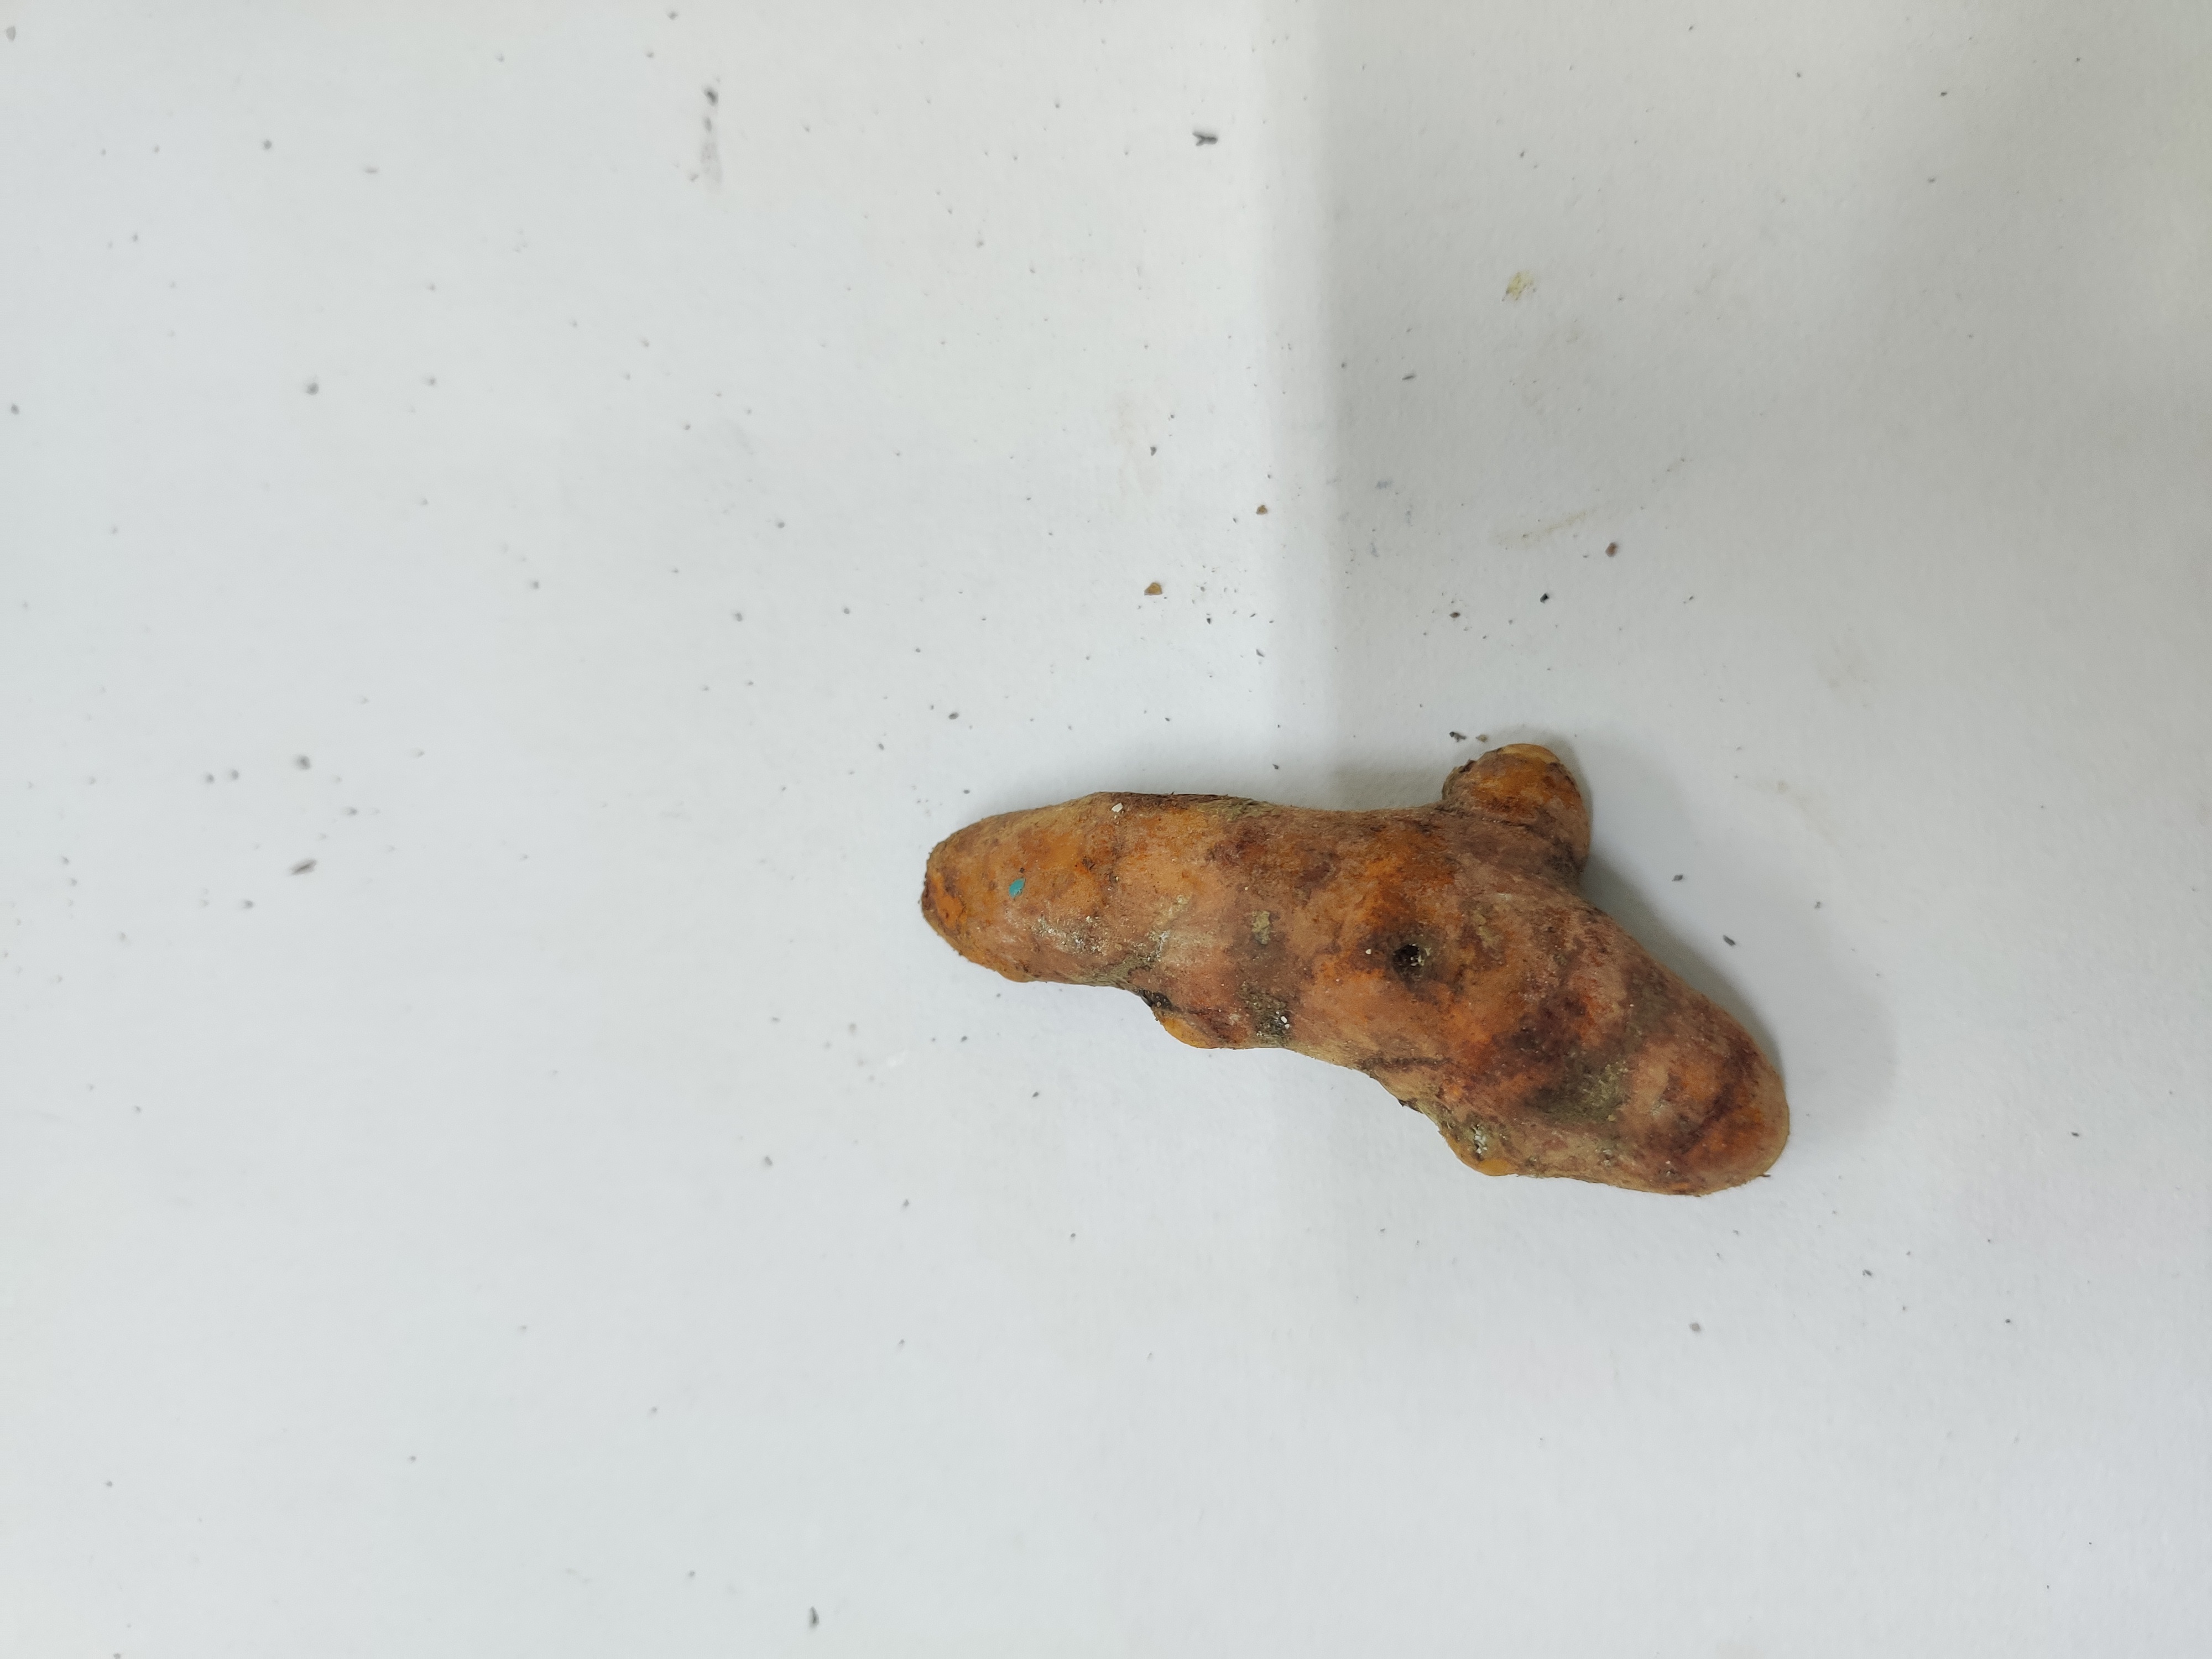
Crop: Turmeric
Condition: Damaged